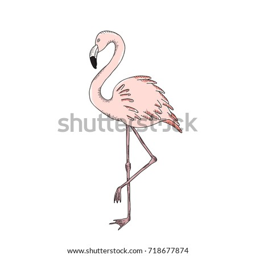
person hand - painted on a white background .